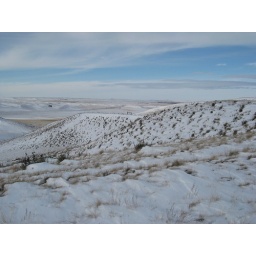
hills under a blue sky